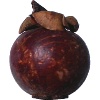
Label: mangostan